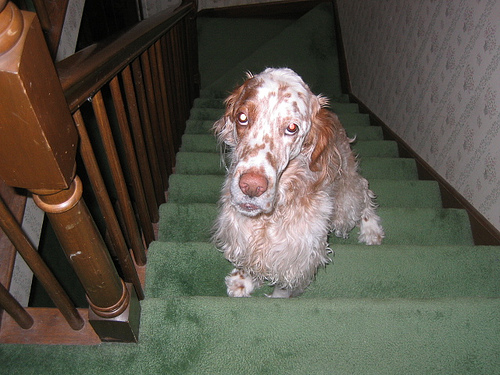
Animal: dog
Breed: english setter